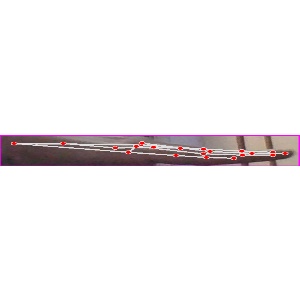
अक्षर: ज